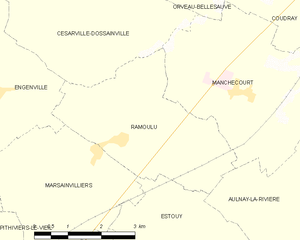
Ramoulu est une commune française située dans le département du Loiret, en région Centre-Val de Loire. Cette commune fait partie du canton de Malesherbes et de la circonscription de Pithiviers.